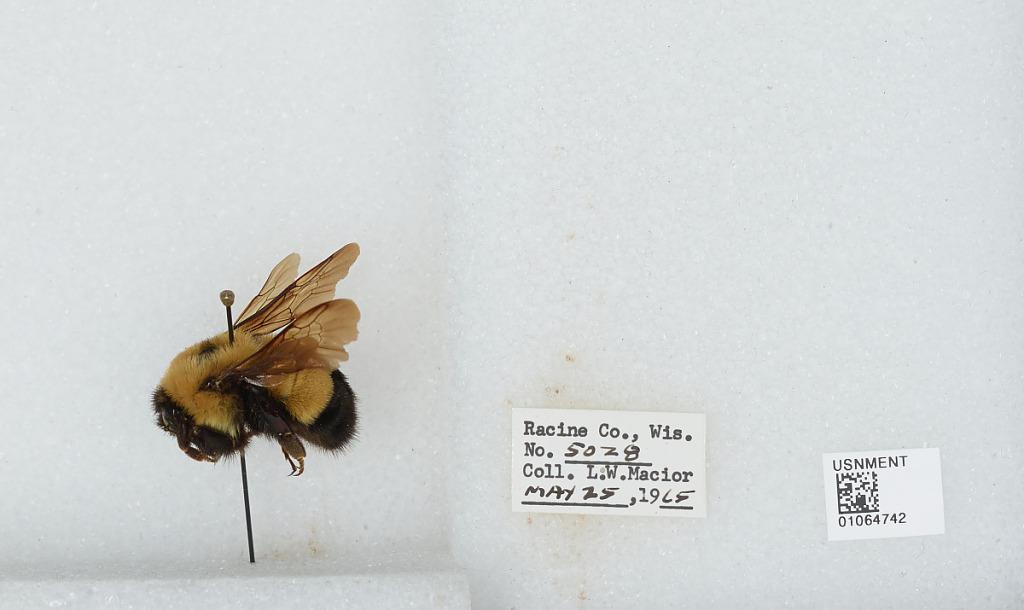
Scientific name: Bombus (Bombus) affinis Cresson
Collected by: L. Macior
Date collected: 1965-5-25
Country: United States
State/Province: Wisconsin
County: Racine
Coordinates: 42.78, -87.76